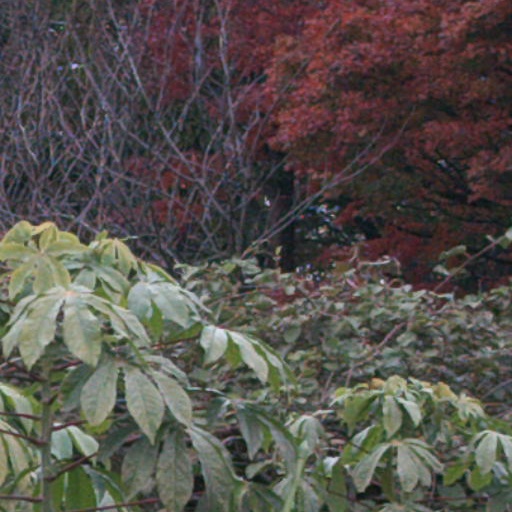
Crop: cassava